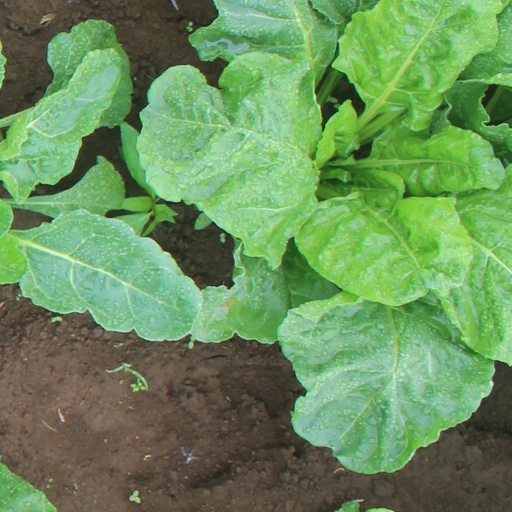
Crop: sugar beet